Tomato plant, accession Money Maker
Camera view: bottom (45 deg); turntable rotation: 30 degrees
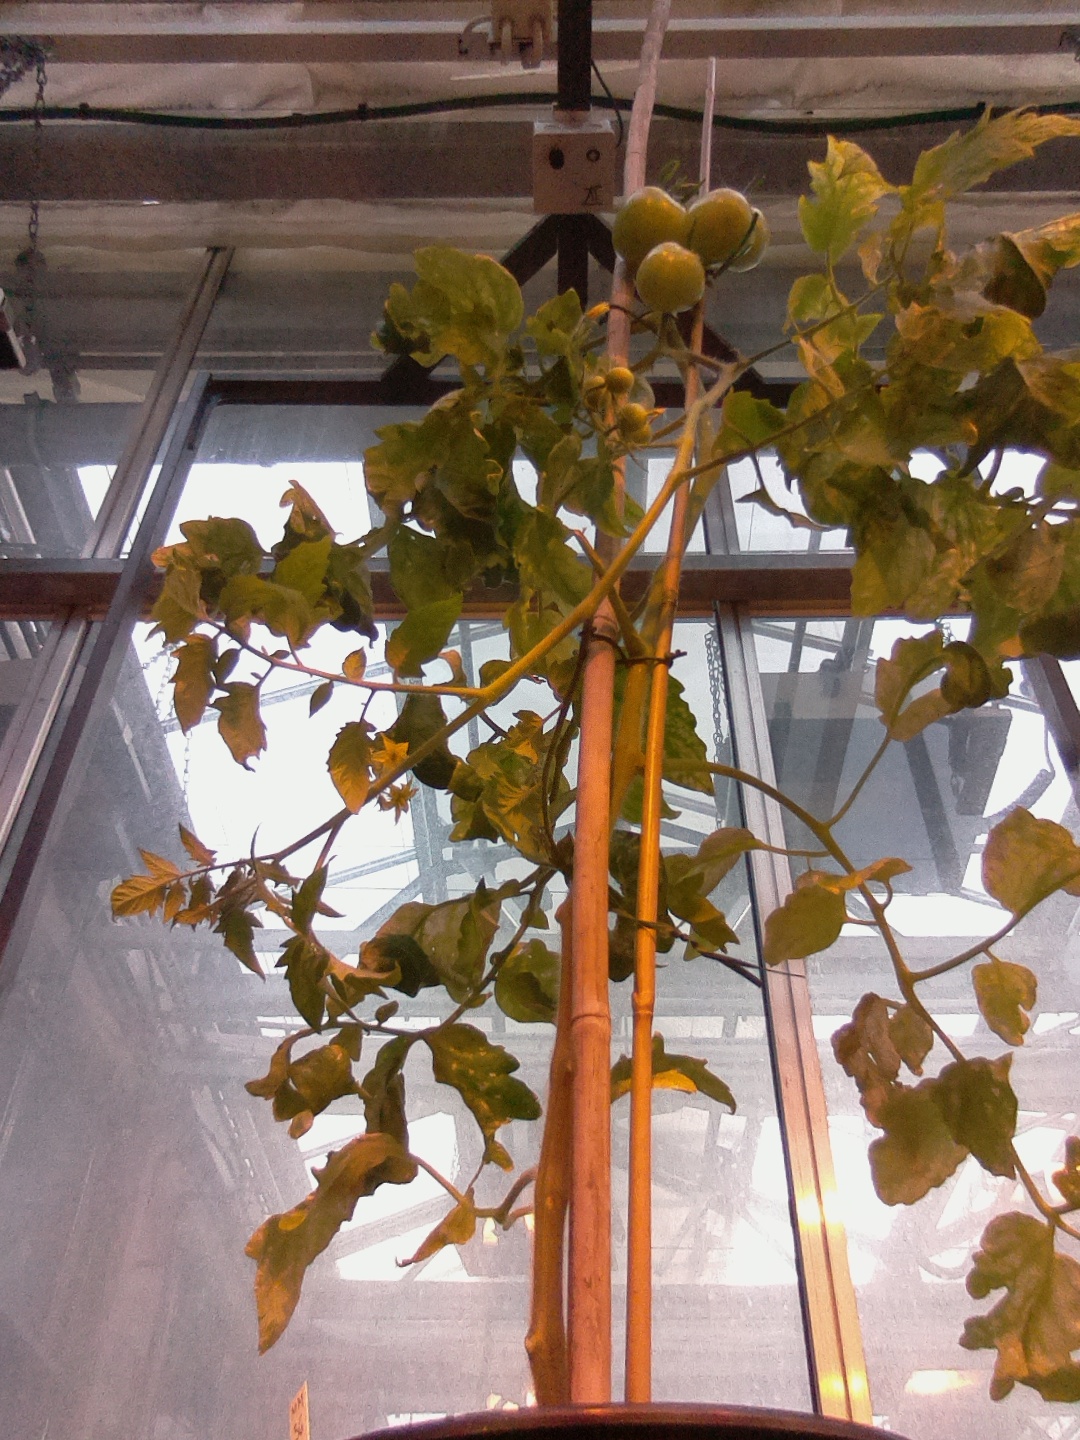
BBCH growth stage 77: 70%-80% of final fruit size